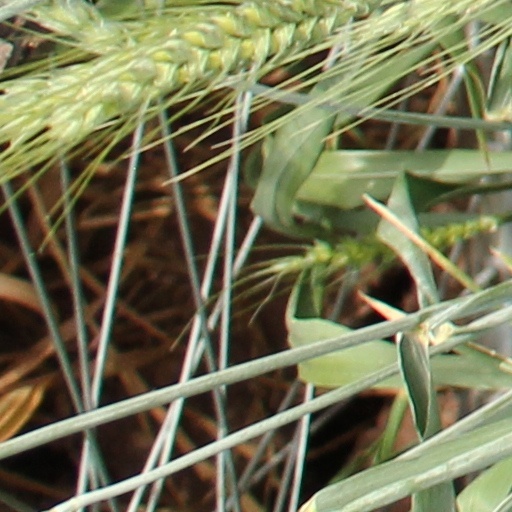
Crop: wheat